NGC 213

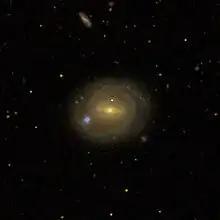
SDSS image of NGC 213

NGC 213 is a barred spiral galaxy located in the constellation Pisces. It was discovered on October 14, 1784, by William Herschel.